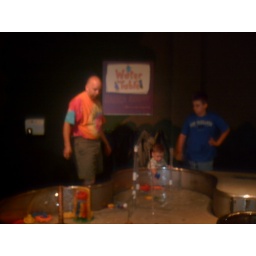
Dad, Seamus and Alex play in the water table at the Boonshoft Museum of Discovery in Dayton OH.